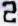
Number: 2